Yunshun Road station

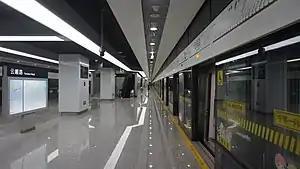
Station platform

Yunshun Road, formerly known as East Jinxiu Road, is a station that is part of Line 14 of the Shanghai Metro. Located at the intersection of Jinke Road and East Jinxiu Road in Pudong, the station opened with the rest of Line 14 on December 30, 2021. The station has currently 3 exits. It is near the bus station named East Jinxiu Road at Yunshun Road.